Sky position (RA, Dec in degrees): 13.696, 0.6038
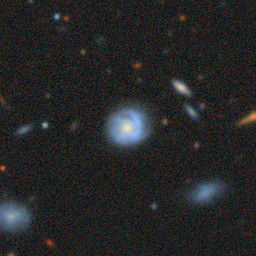
Galaxy morphology: Unbarred Loose Spiral Galaxies